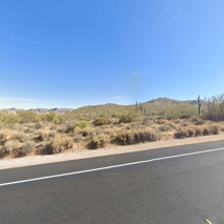
Label: streetView